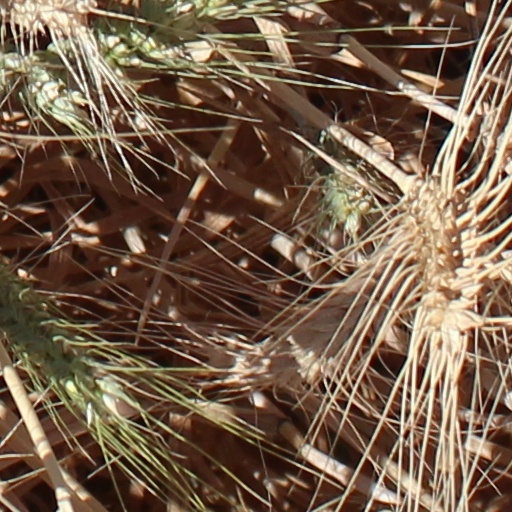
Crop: wheat